Mitzi Shore

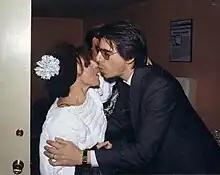
Shore with Richard Belzer at the Comedy Store

Shore refused to pay comics who performed in her club, insisting that the venue was a sort of "college of comedy" where comedians learned their craft rather than a money-making enterprise. However, in 1979, after the club had been expanded extensively, comedians began to insist that they be paid for their work. Shore refused and the performers picketed the establishment in what became a bitter six-week strike action. Among those involved in leading the strike were Jay Leno, Tom Dreesen, and the club's MC David Letterman.